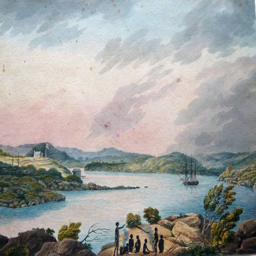
original drawing of of building at the entrance ca by person